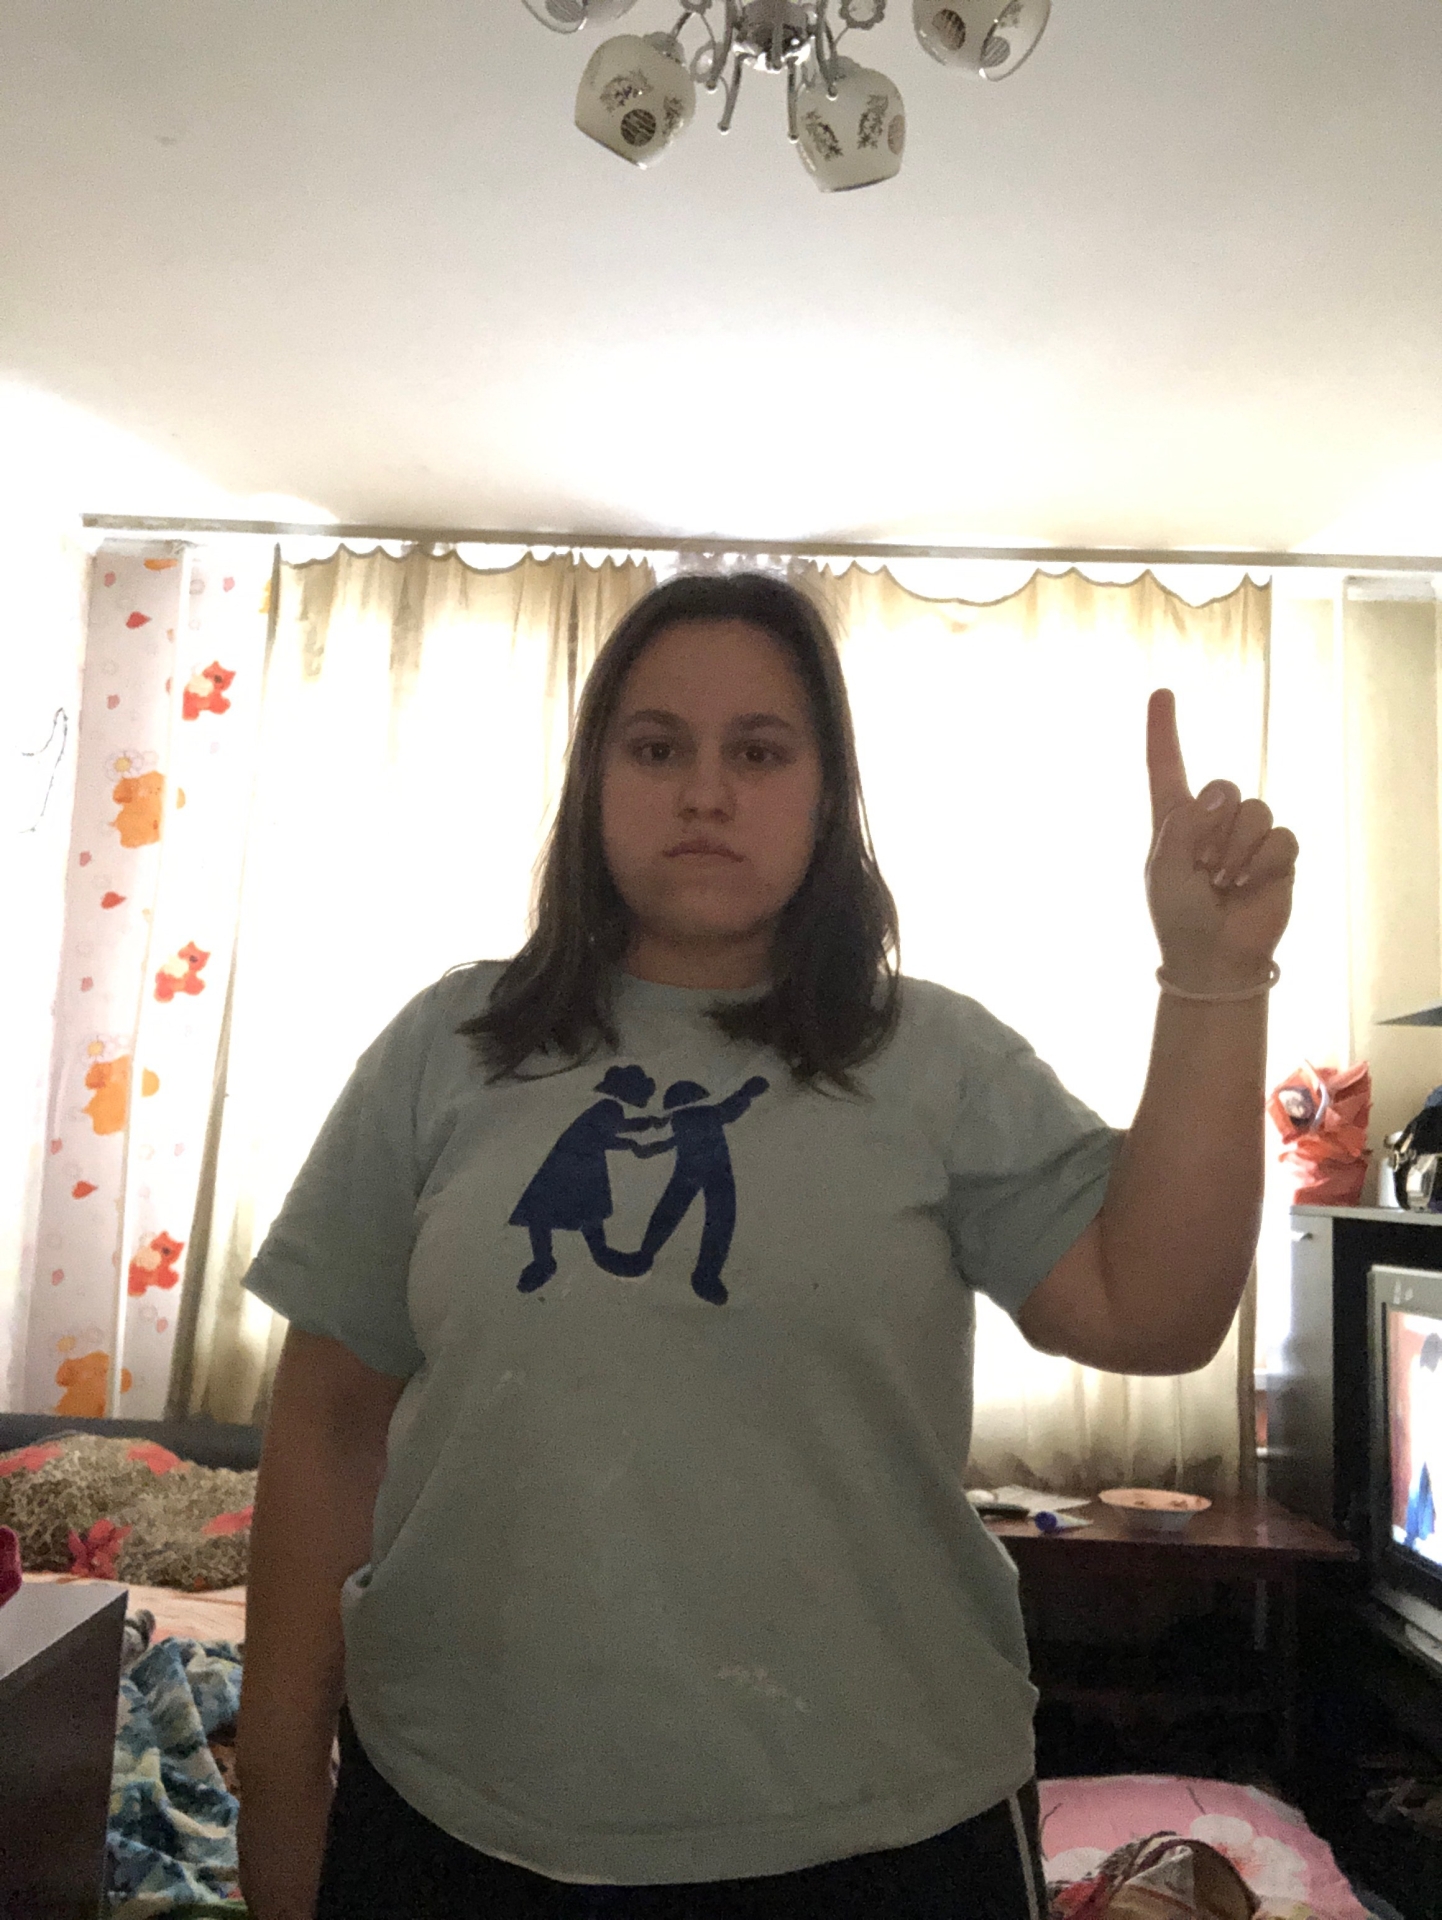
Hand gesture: one